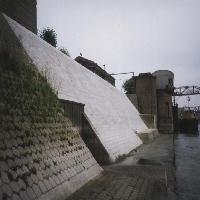
Weather: cloudy or overcast